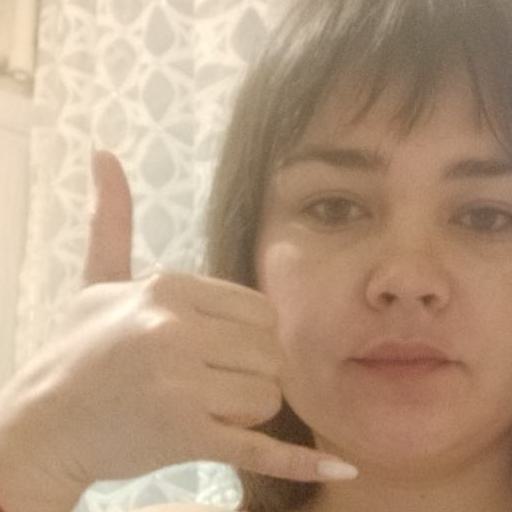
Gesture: call